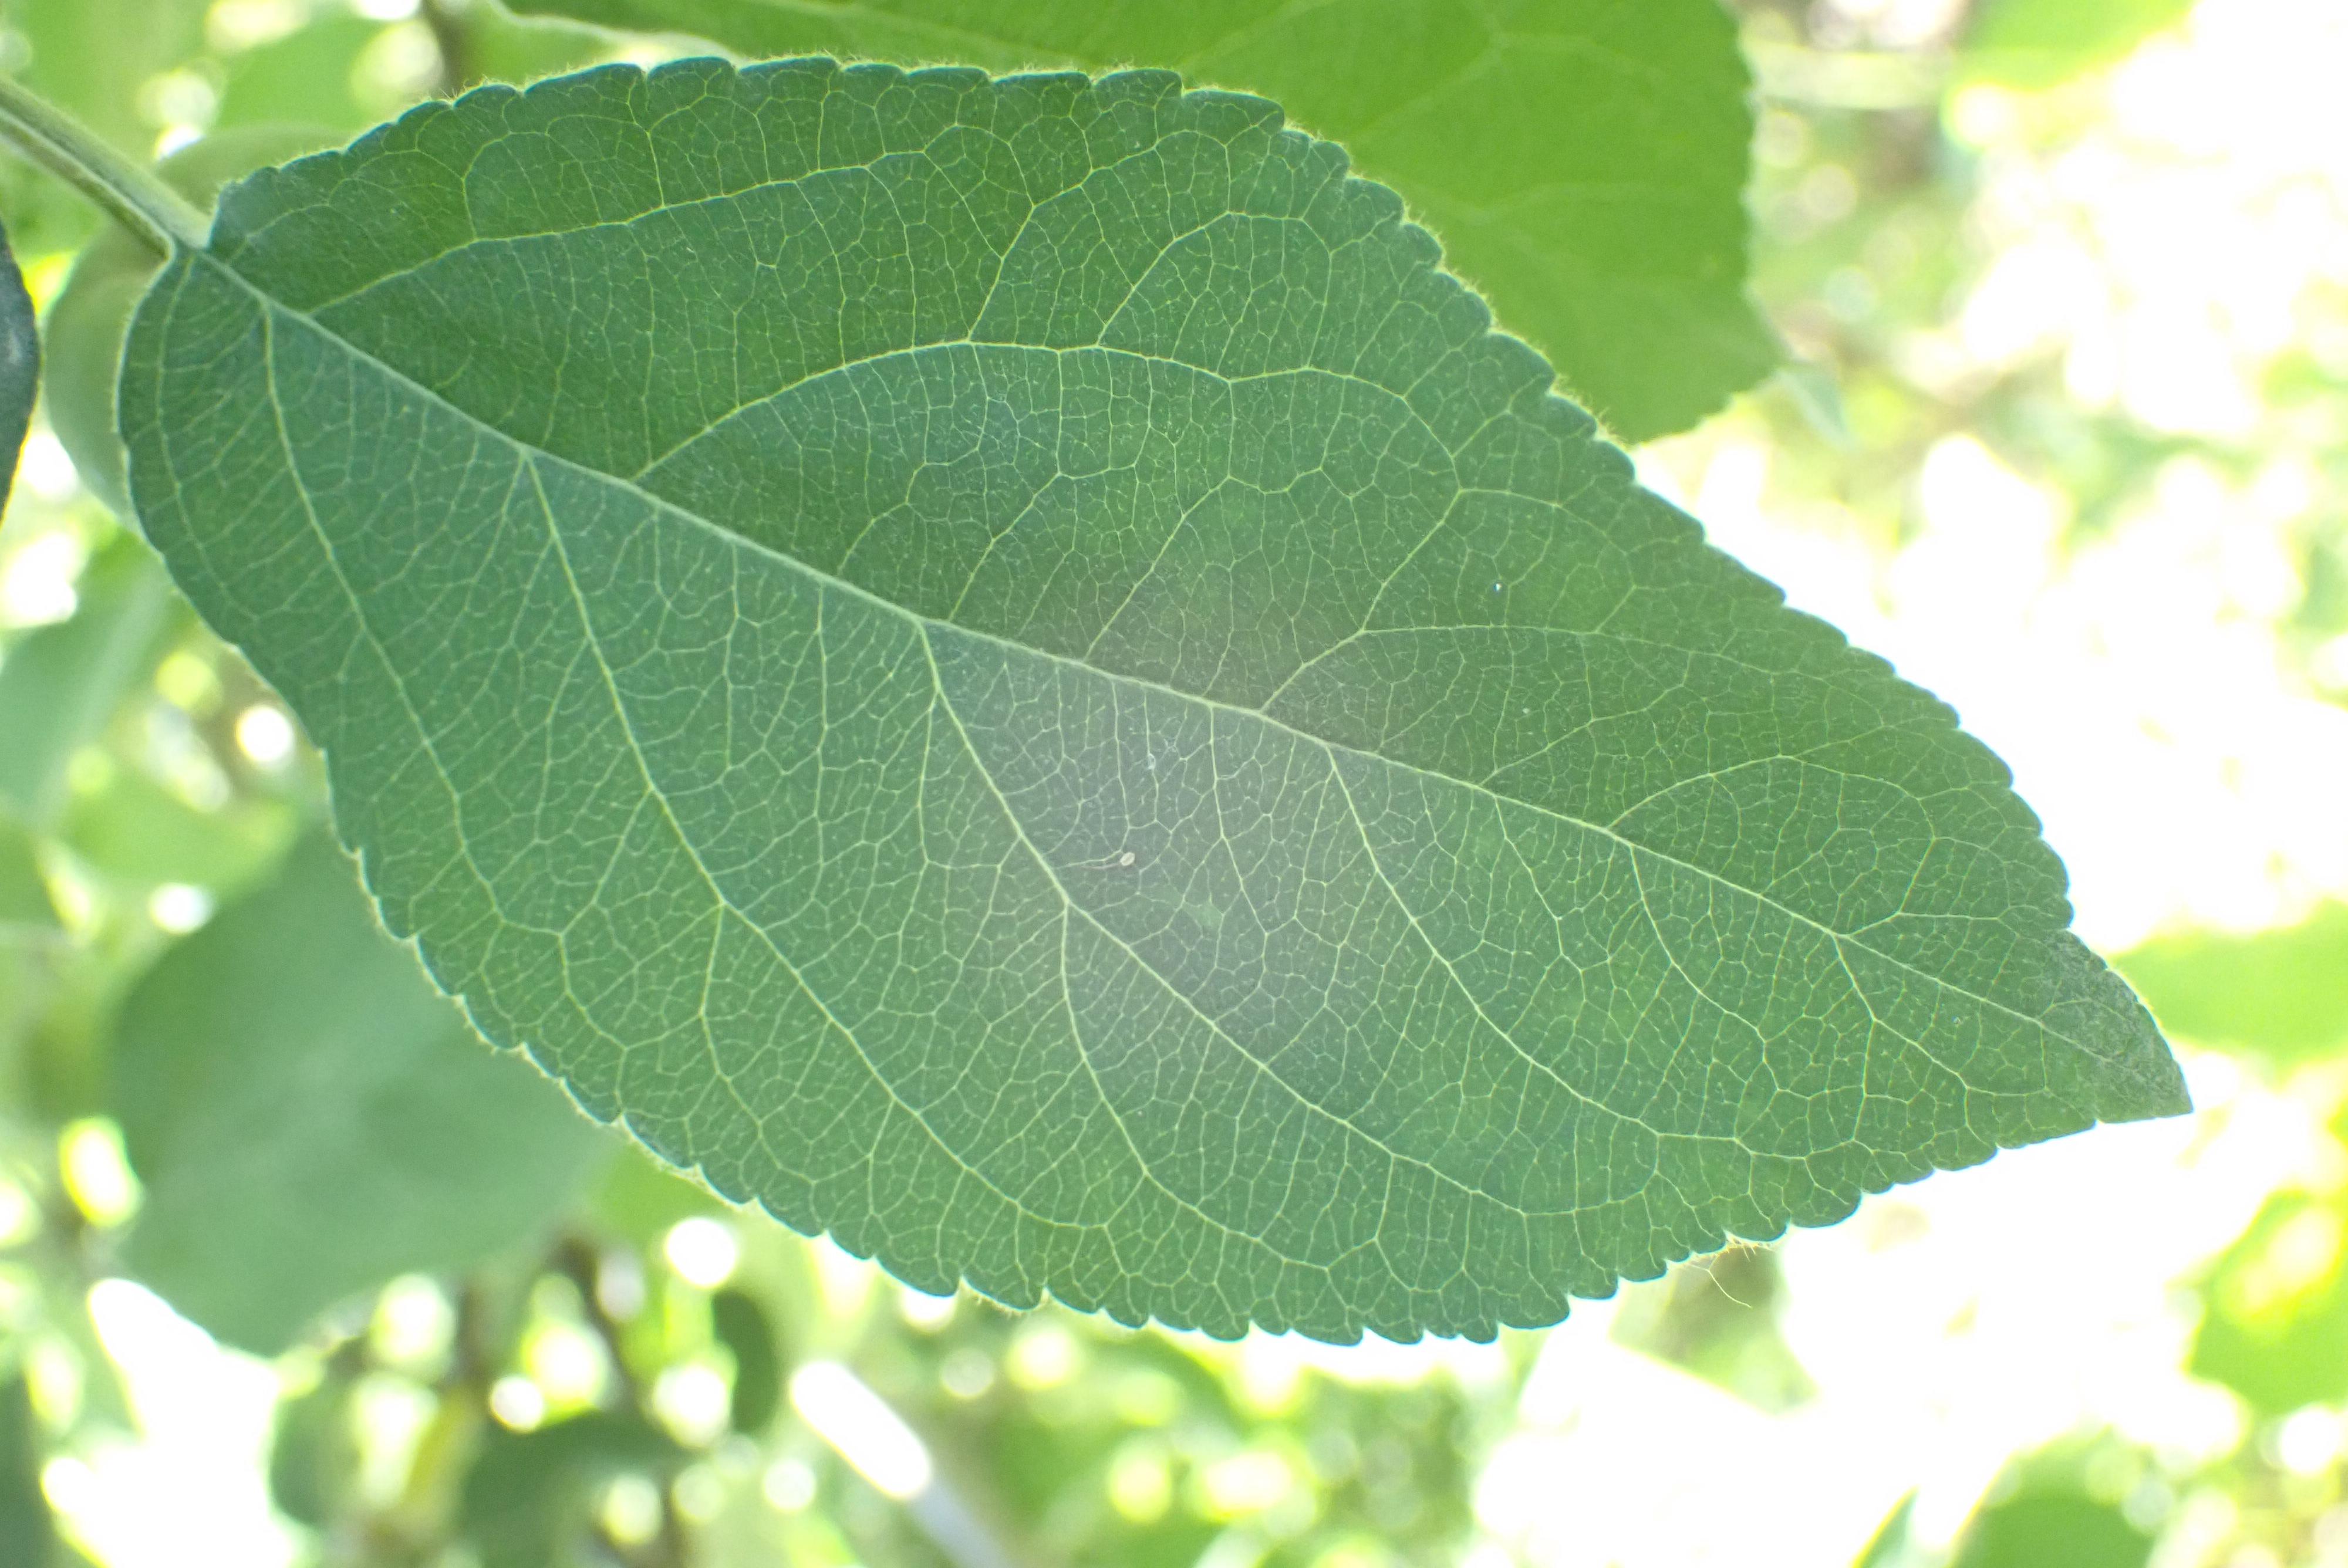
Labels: healthy